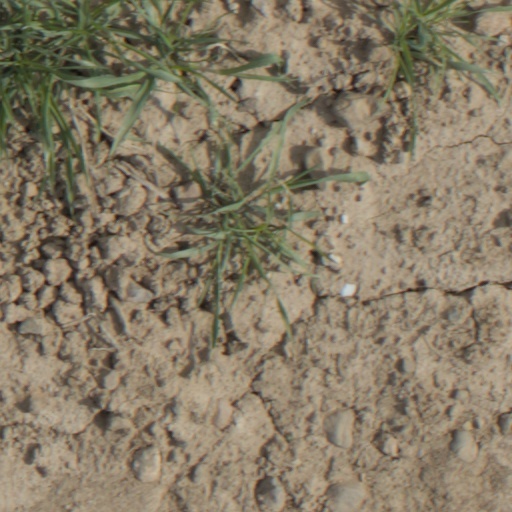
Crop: wheat